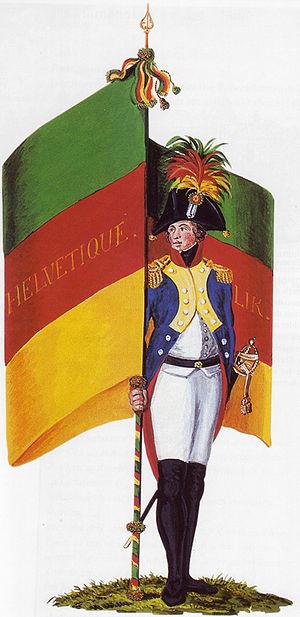
Gouache d'un porte-drapeau de St-Gall avec le drapeau de la fr:République helvétique. Le recto est écrit en allemand (""HELVETISCHE REPUBLIK."") et le verso en français (""RÉPUBLIQUE HELVÉTIQUE."").
La Légion helvétique est un corps militaire suisse, créé en 1798 par la République helvétique.
L'histoire de la Suisse sous domination française est l'étape de la formation de la Confédération suisse qui suit la Confédération des XIII cantons. Elle est comprise entre le début des manifestations provoquées par la Révolution française de 1789 et la création de la Confédération des XXII cantons le 7 août 1815.